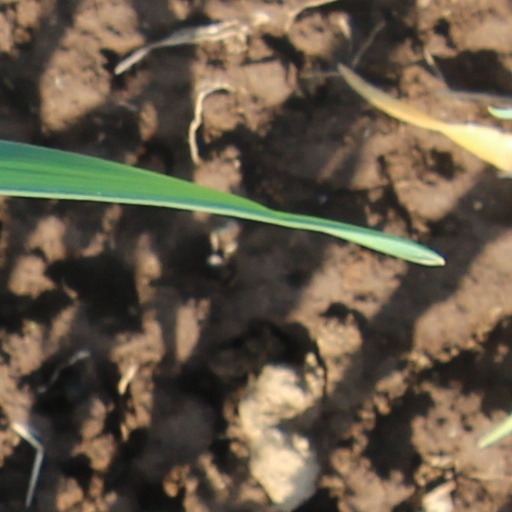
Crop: wheat